Chapoutier

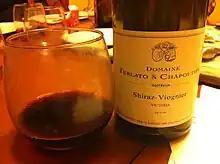
An Australian Shiraz-Viognier made in Victoria through a collaboration with Terlato and Chapoutier

Chapoutier produces wines from a range of appellations in the northern and southern parts of the Rhône, as well as from some Roussillon appellations, and from collaborative projects in Portugal and Australia. The Chapoutier vineyards are all managed to produce biodynamic wines. A further characteristic of Chapoutier is a preference for single-variety wines, even in appellations where blends are common. Thus, Chapoutier's Côte-Rôties are Syrah only (with no Viognier), the white Hermitages are all Marsanne only (with no Roussanne) and several of the Châteauneuf-du-Papes are Grenache noir only.